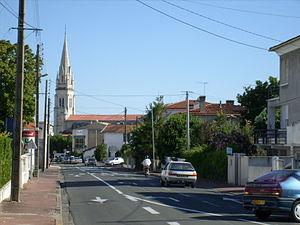
Centre-ville de La Tremblade